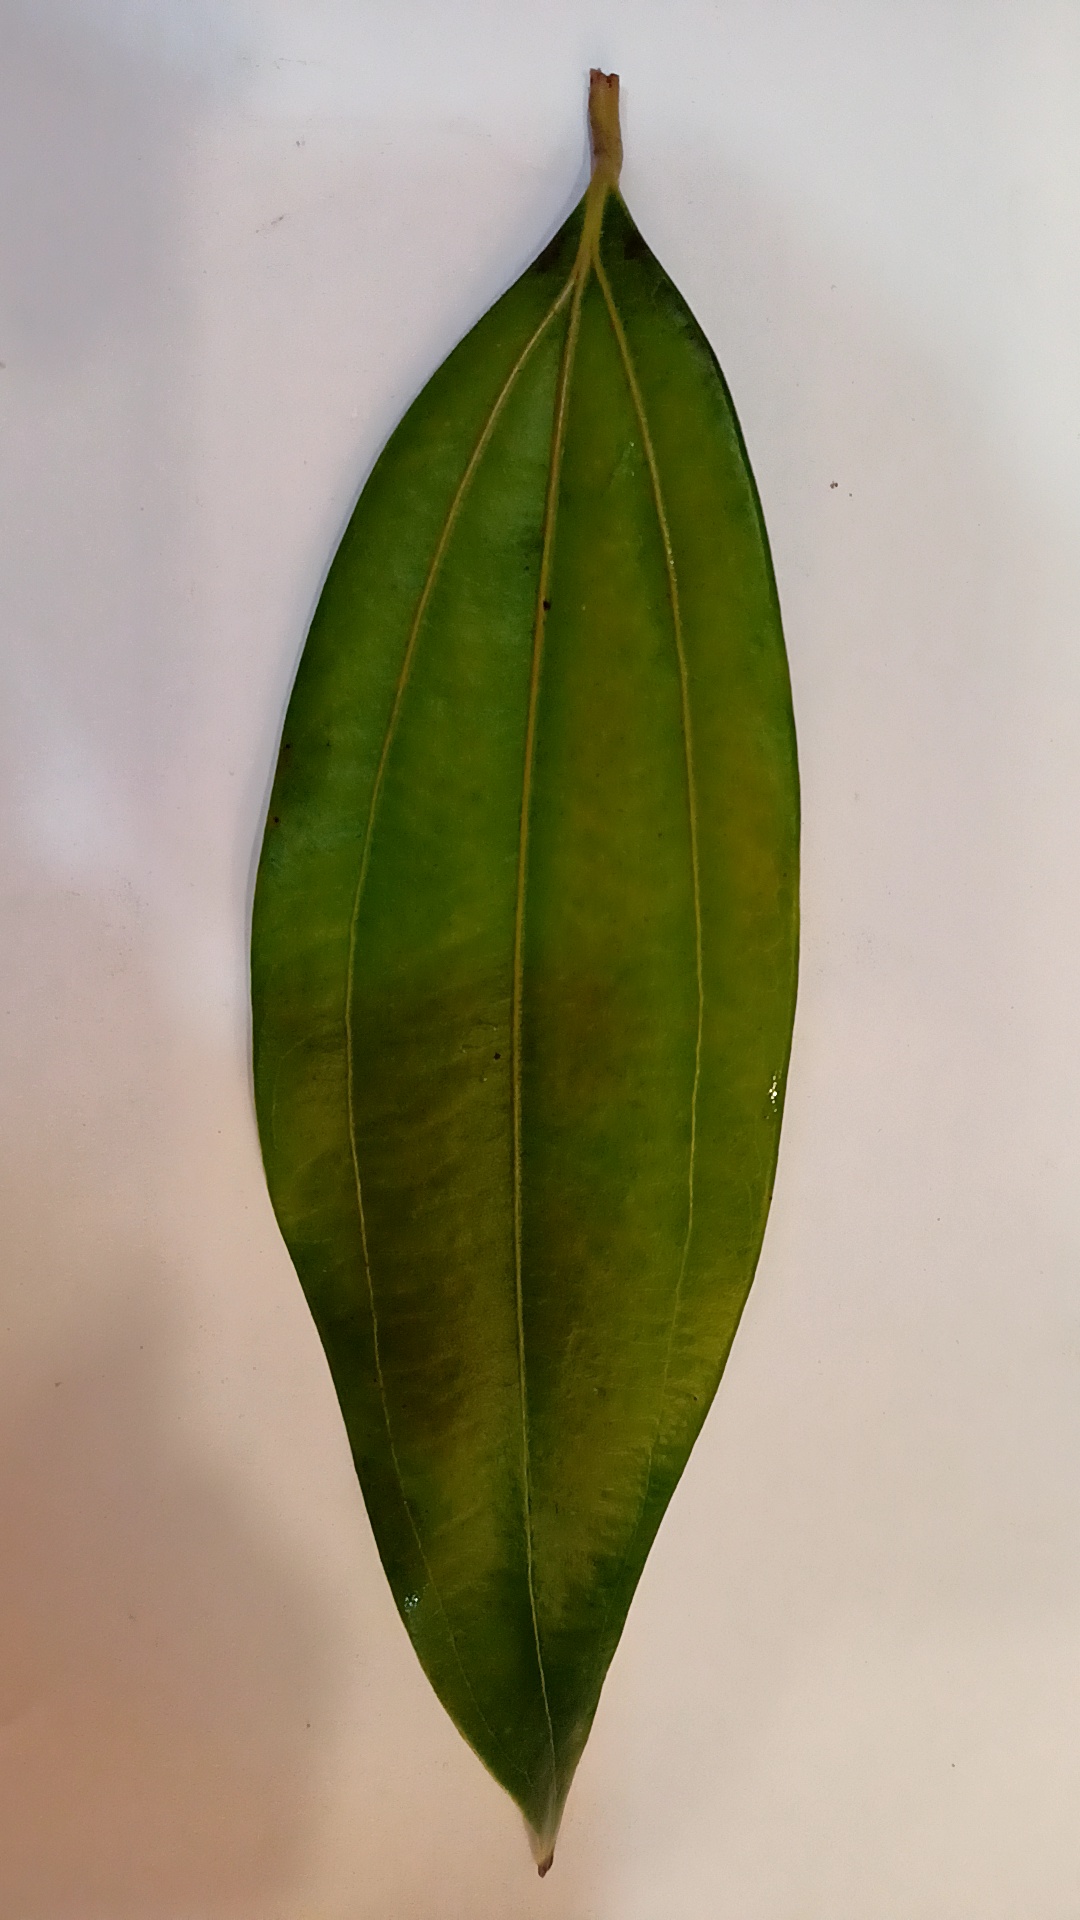
Label: Healthy